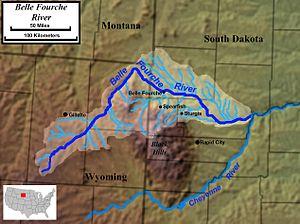
La rivière Belle Fourche est une rivière des États-Unis qui coule dans les États du Wyoming et du Dakota du Sud. C’est un affluent de la rivière Cheyenne puis du Missouri et enfin du Mississippi. Ce sont des trappeurs français qui ont donné son nom à la rivière.